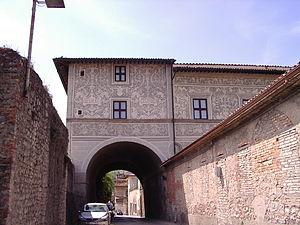
Città di Castello est une ville de la province de Pérouse en Ombrie.
Le Palazzo Vitelli alla Cannoniera est un palais de Città di Castello dans la province de Pérouse en Ombrie, dont la construction remonte entre 1521 et 1545.
La Pinacothèque communale de Città di Castello est un musée d'art qui se trouve dans le palazzo Vitelli alla Cannoniera, érigé par la famille Vitelli pendant la seconde moitié du XVIᵉ siècle à Città di Castello dans la province de Pérouse.